Arbetarbladet

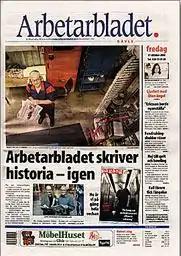
"Arbetarbladet" front page

Arbetarbladet ('The Workers' Newspaper') is a social democratic newspaper published in Gävle, Sweden.